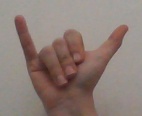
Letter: ya